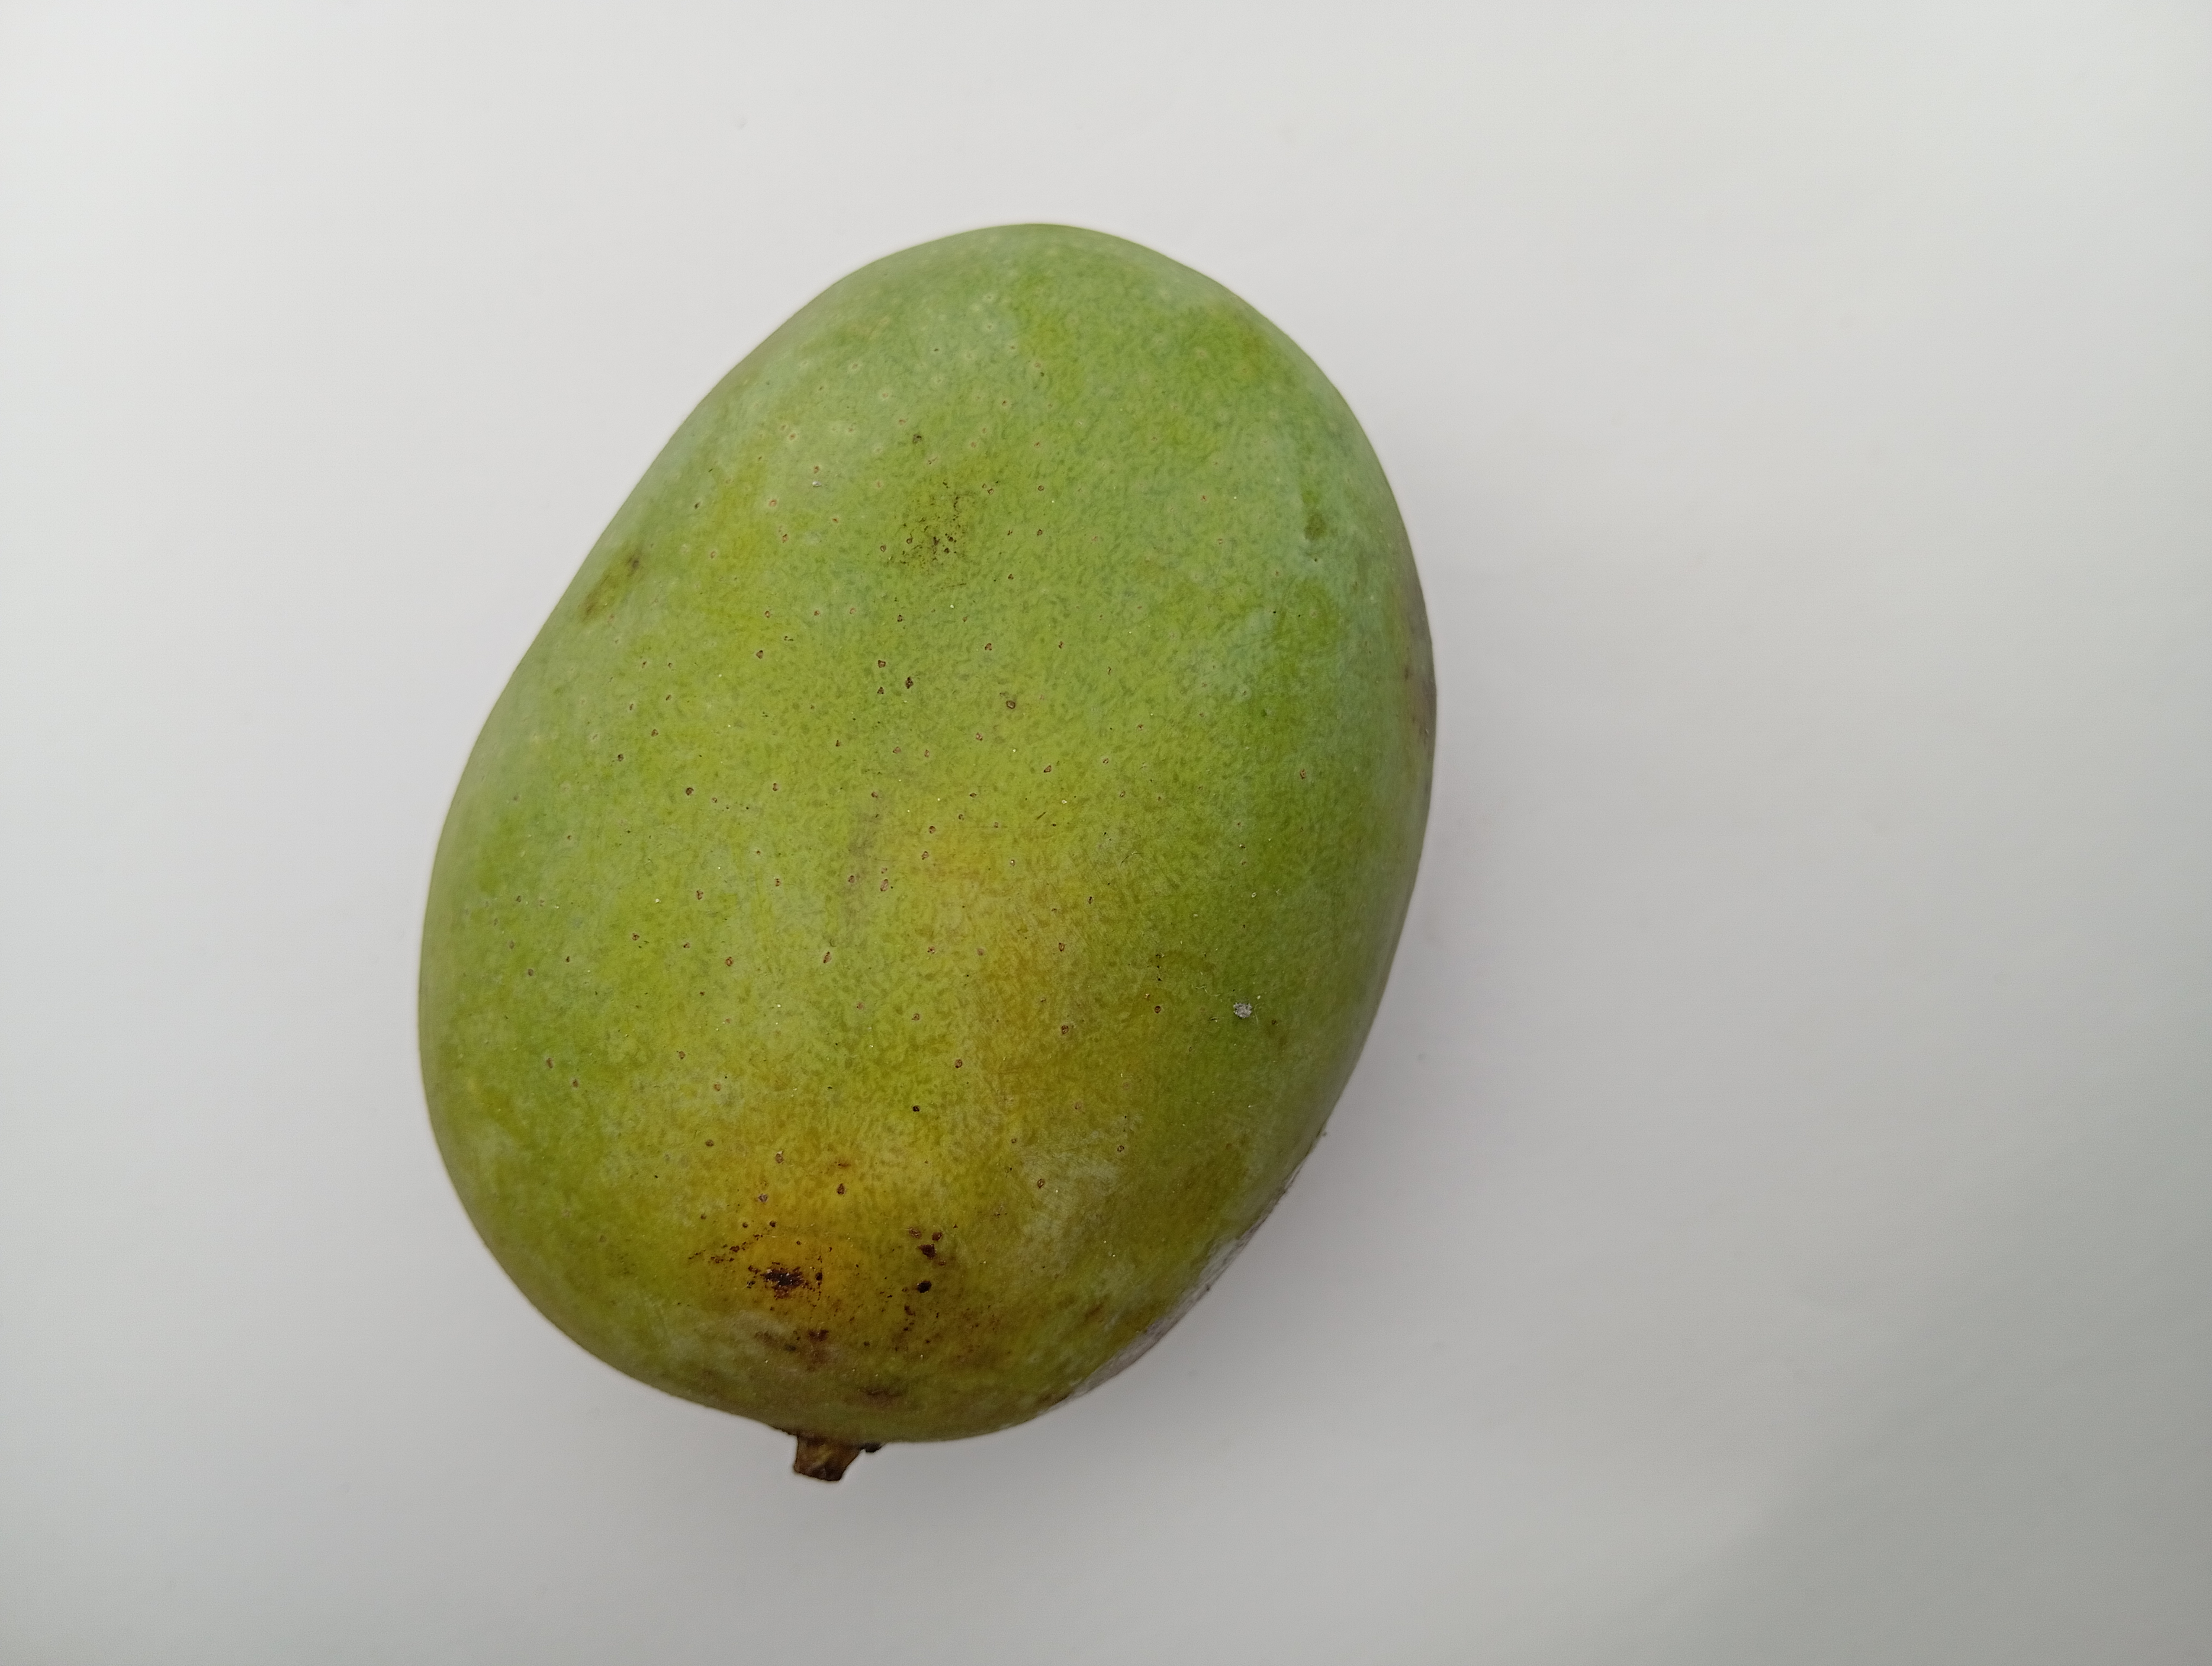
Mango variety: Langra